East Maitland, New South Wales

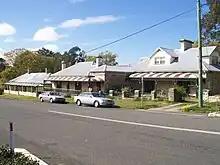
View along King Street of three heritage-listed properties

The traditional and custodians of the land are the Wonnarua people.